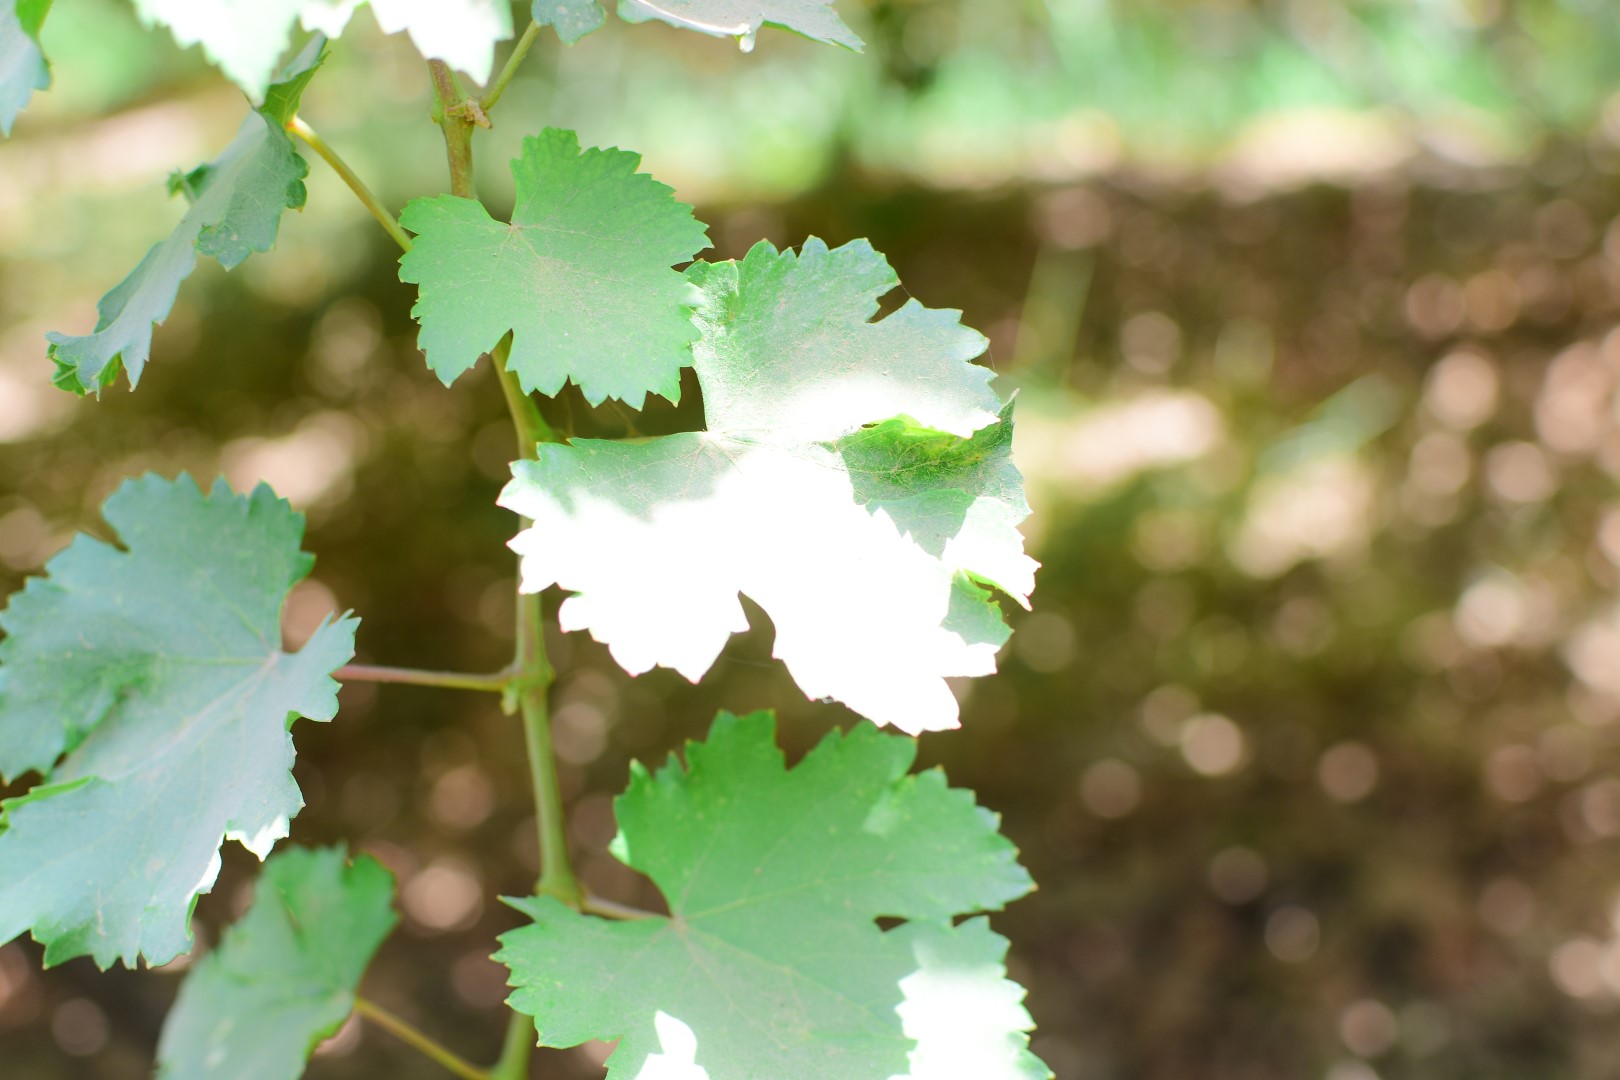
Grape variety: Kamali